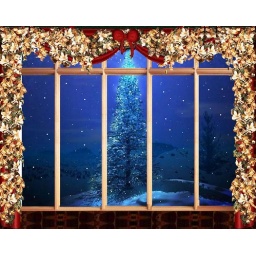
light on snow on tree 3 in window